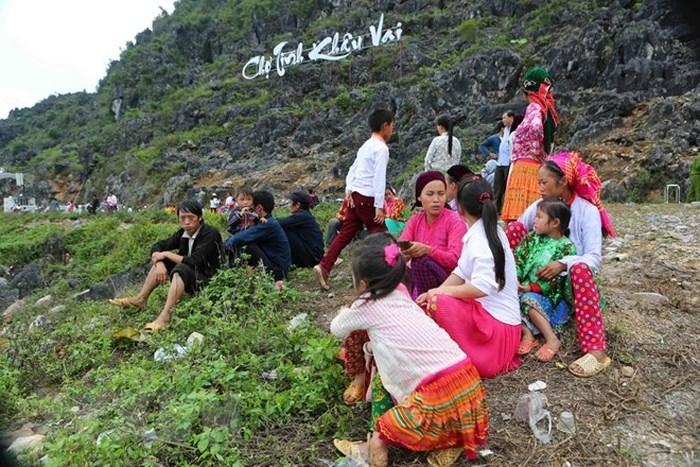
có một ngọn núi cao ở phía xa xa trong bức ảnh